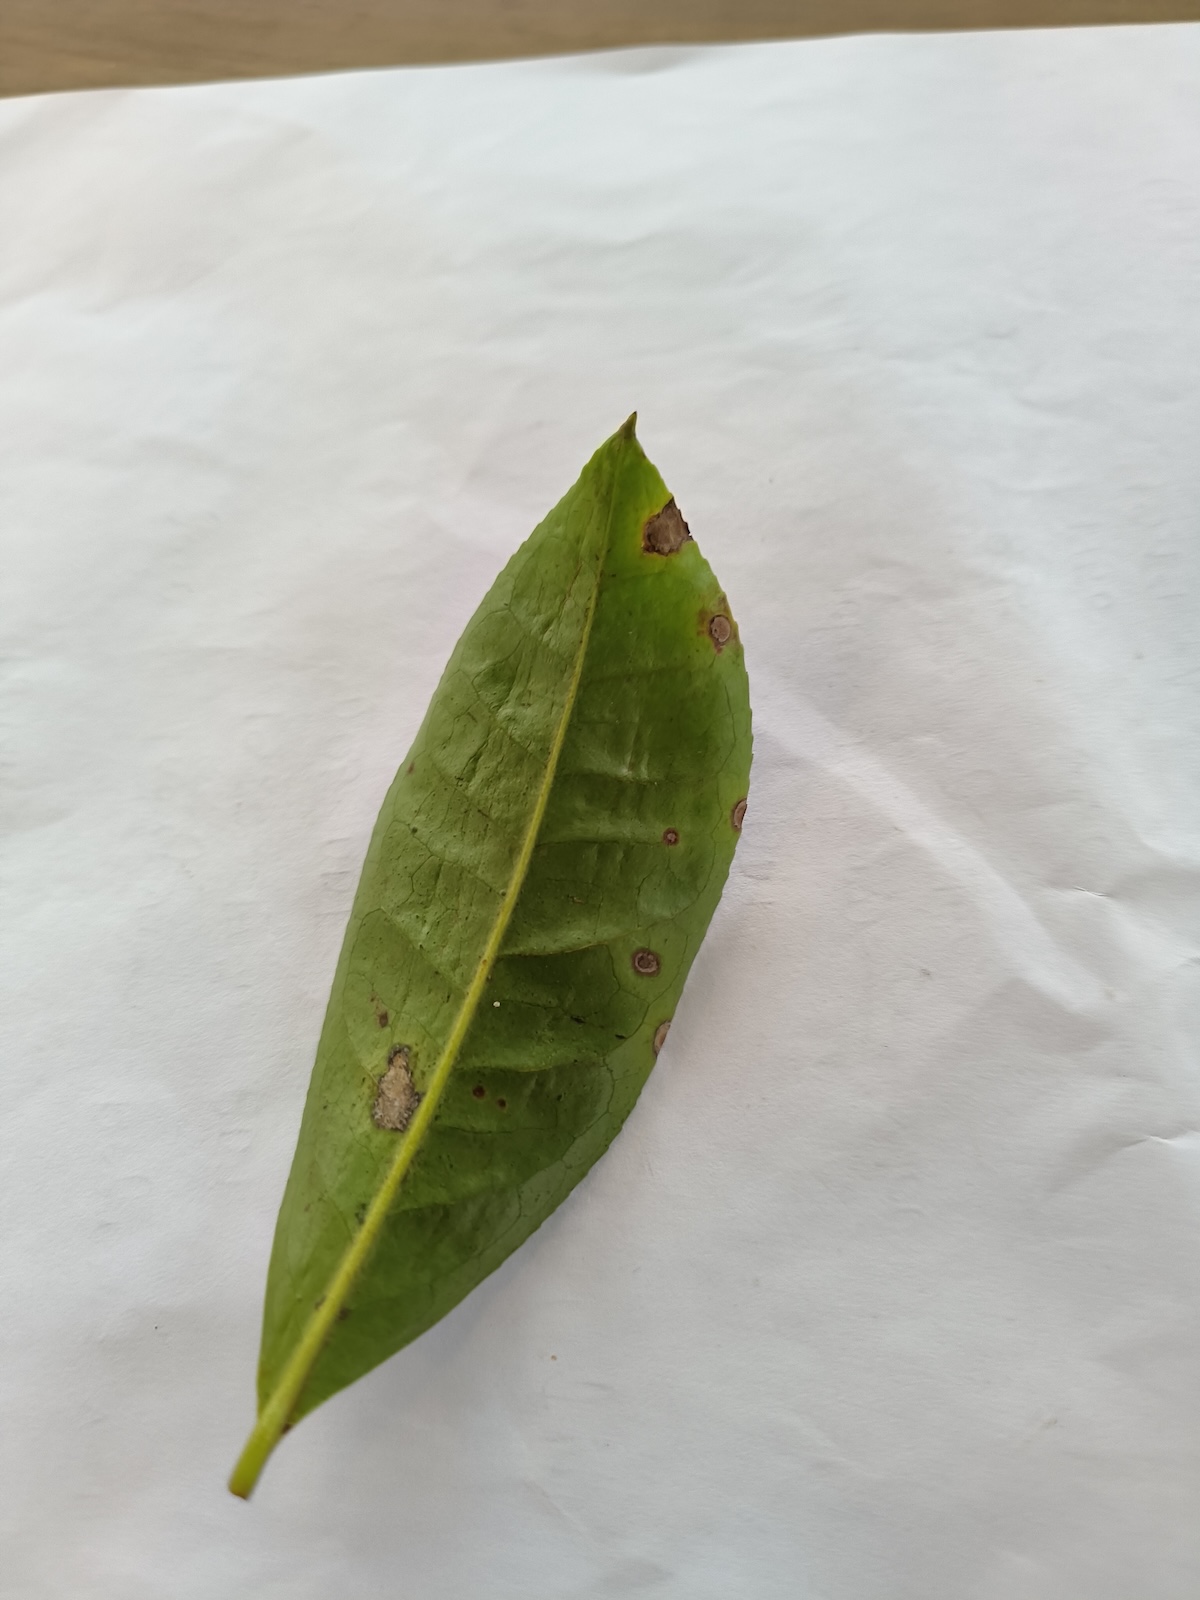
Label: Gray Blight